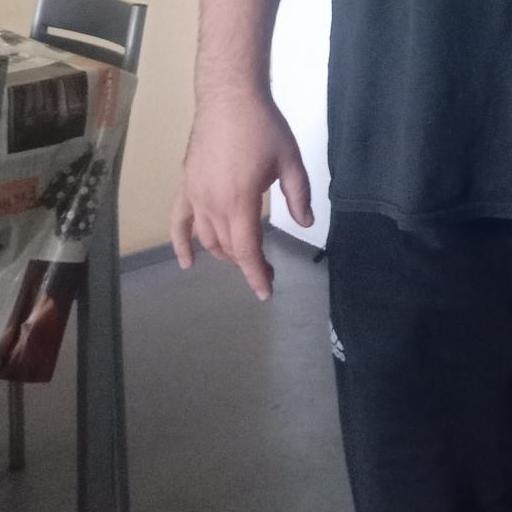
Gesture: no_gesture